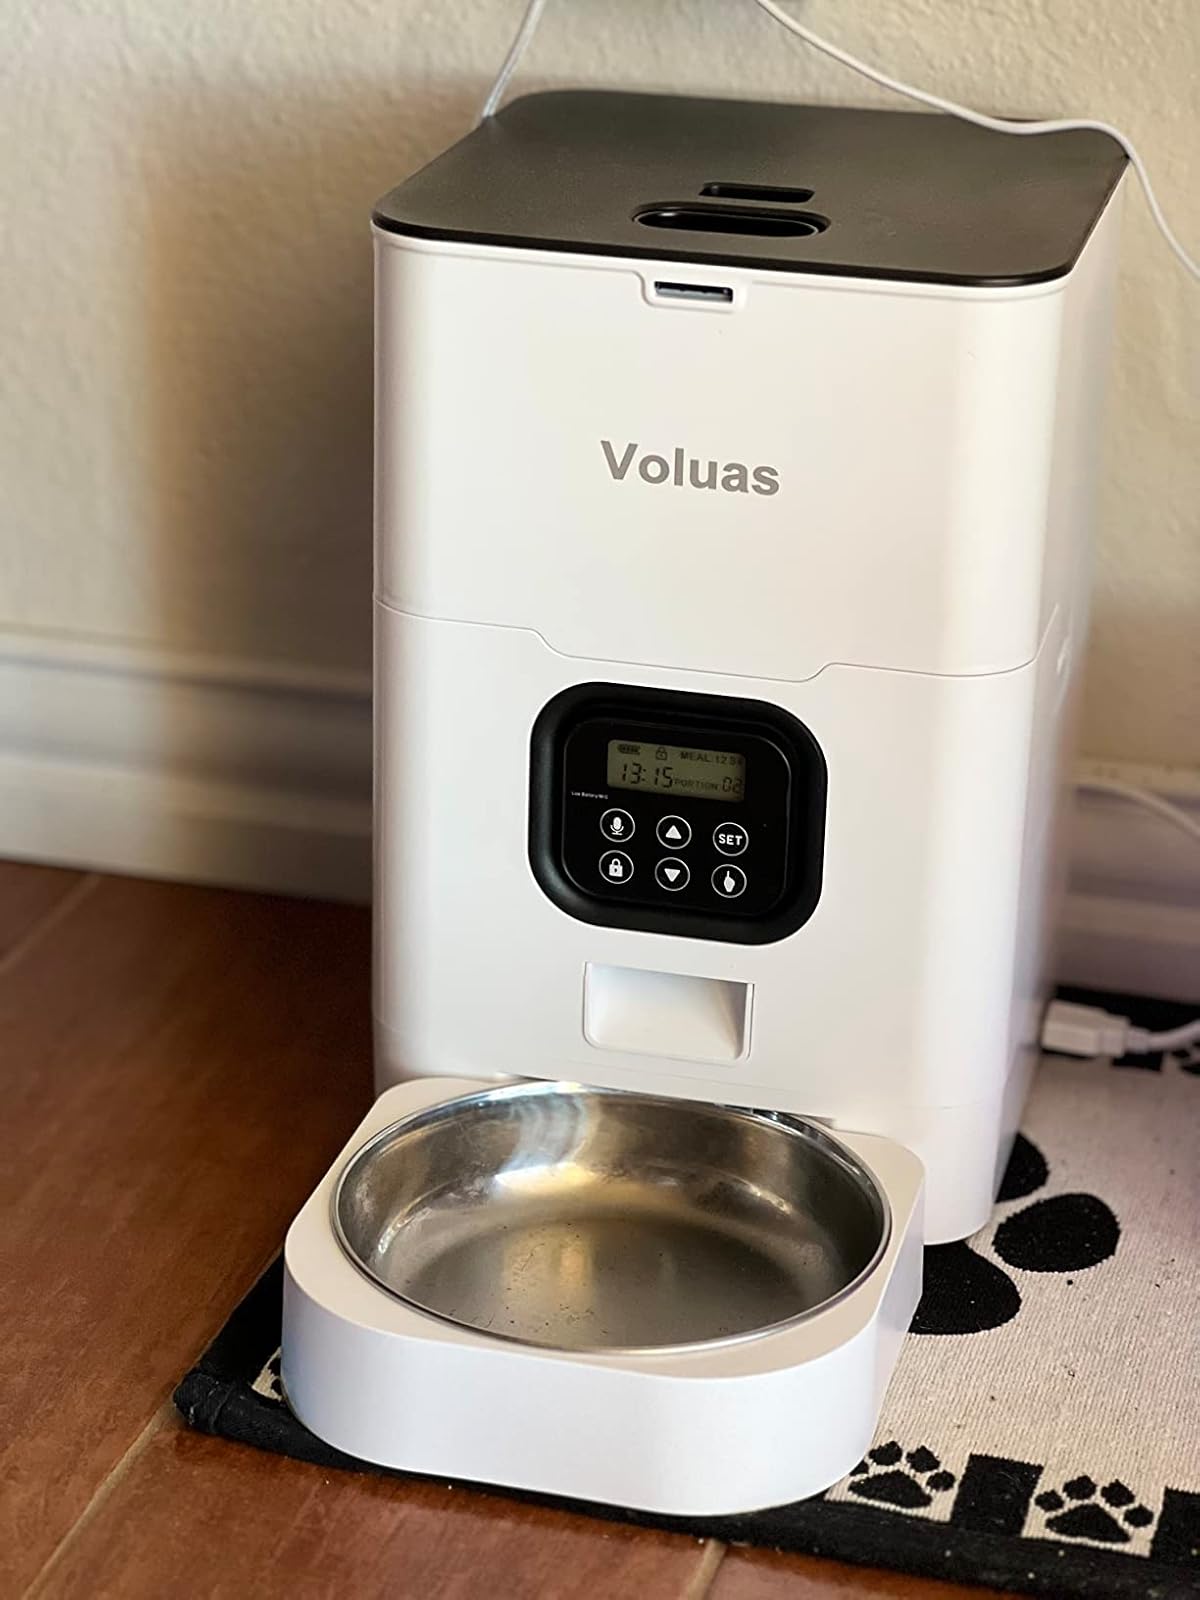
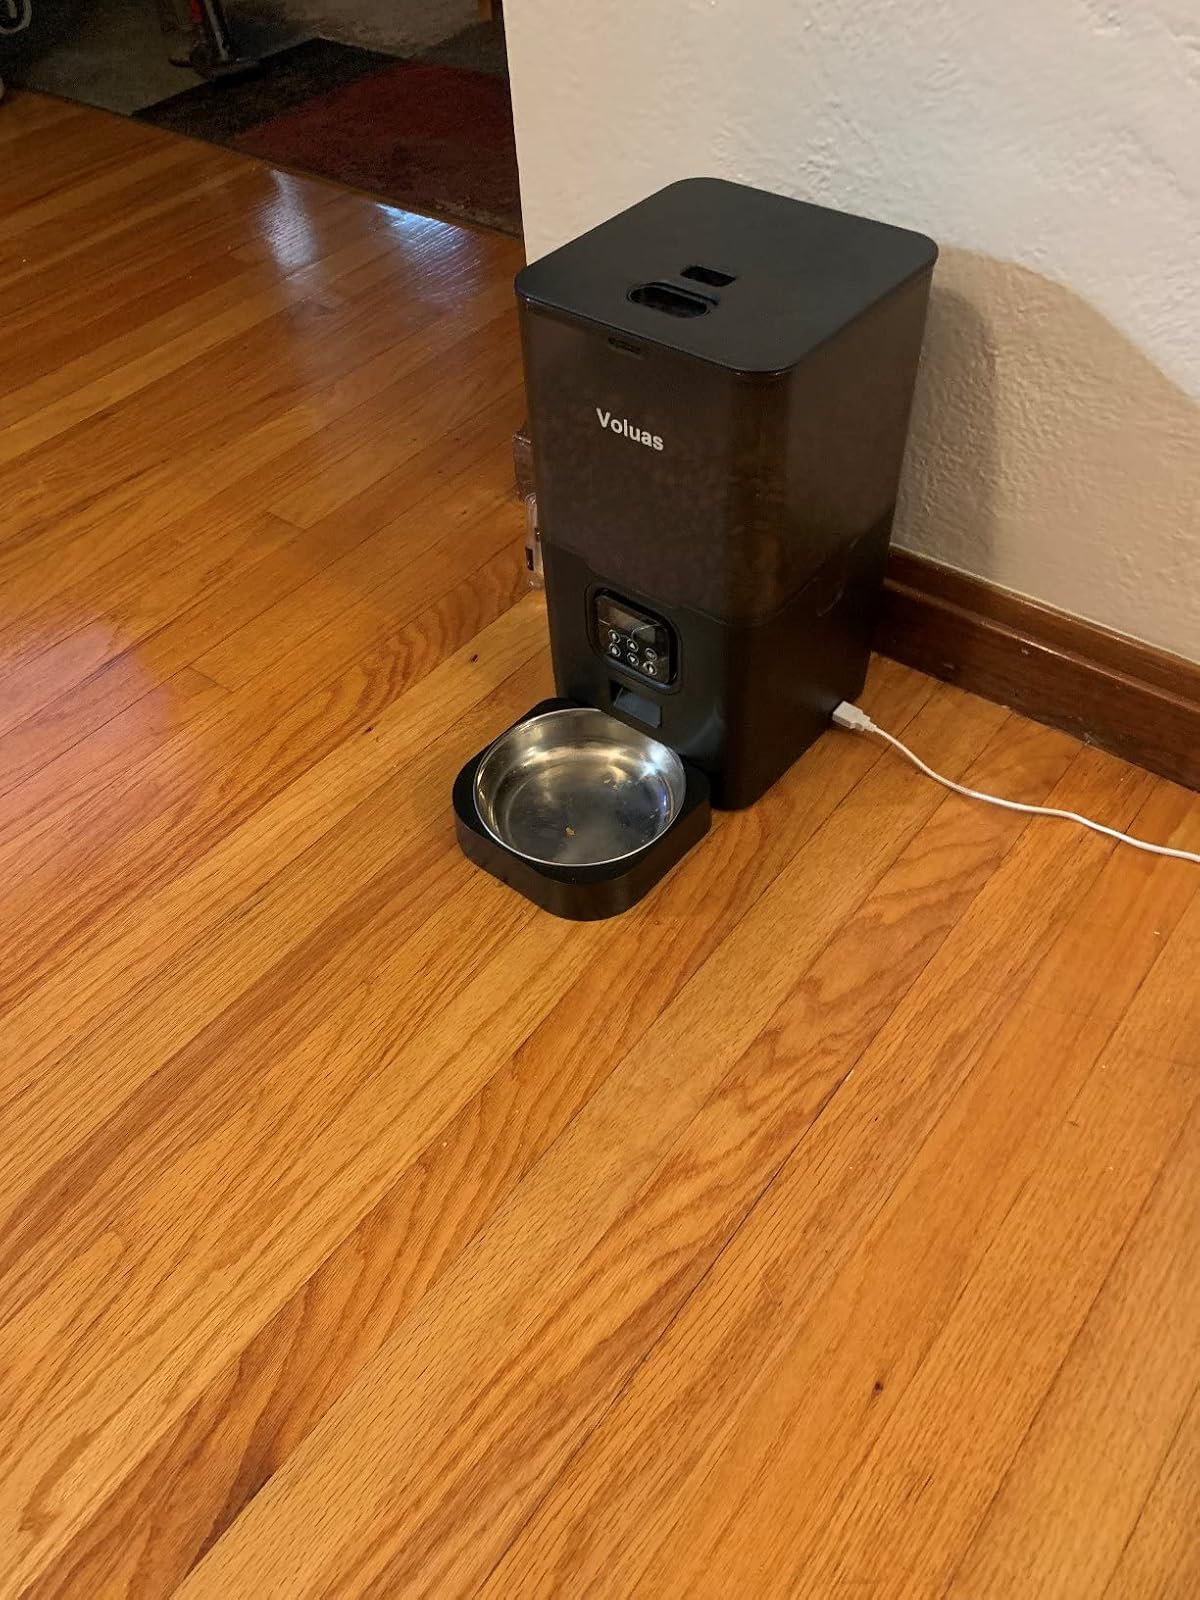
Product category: items_feeder
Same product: no